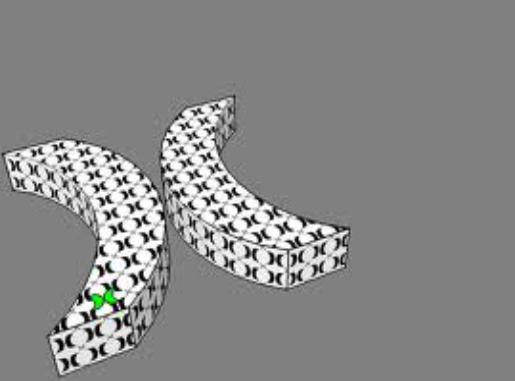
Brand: Hurley-1
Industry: Clothes